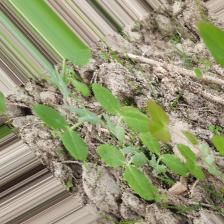
Label: Lentil Rust